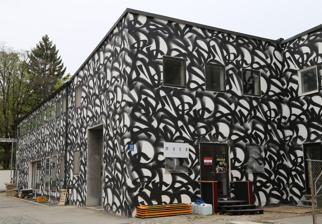
Building: Museum of Urban and Contemporary Art
Country: Germany
Year built: 2016
Museum in Munich, Germany Museum of Urban and Contemporary Art Location Germany Coordinates 48°08′N 11°34′E / 48.14°N 11.57°E / 48.14; 11.57 Website www .muca .eu Location of Museum of Urban and Contemporary Art The Museum of Urban and Contemporary Art ( MUCA ) is an art museum in Munich 's old town, Germany . Description The museum is located at Hotterstraße 12 (in the former substation of the municipal utility, in the Hackenviertel near Marienplatz ) and was opened on December 9, 2016. It shows urban art on an area of over 2,000 square meters and holds works by Shepard Fairey , Zeus , David Choe , OSGEMEOS , and Banksy . It was founded by Christian and Stephanie Utz. Christian Utz declared: Street art as an art form of the 21st century is rightly considered as a globally celebrated phenomenon. Nevertheless, street and urban art is barely part of the present art discourse.This is what brought me to the decision to build Germany’s first Museum of Urban Art, which makes a change by enrolling street art into art history and by building a bridge between the international art scene, artists and the public The building's front side was designed by Stohead. The Museum was listed in the Top 10 German galleries to visit in 2019. The exhibitions are accompanied by a program with artist and expert discussions, readings, tours and workshops. In 2019, the MUCA Museum and its projects counted over 100,000 visitors. Exhibitions STREETOPOLY I & II (2017) THE ART OF WRITING (2017) BUNTE Art (June 2018) in collaboration with Hubert Burda Media : exhibited artists Andy Warhol with the painting Magazine and History , Mirko Borsche, Carsten Fock, Roger Fritz , Hell Gette, Michael von Hassel [ de ] , Olaf Nicolai , Anselm Reyle , Benjamin Roeder, Stefan Strumbel, Laurence de Valmy, Mia Florentine Weiss und Wolfgang Wilde KUNSTLABOR  13 October to 31 December 2018 Urban Fine Art II with 20 artworks of Banksy (2019) Women in Street Art (2019) SWOON – Time Capsule (2020) References